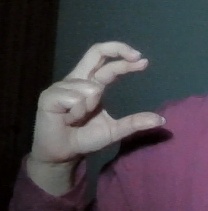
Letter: thal